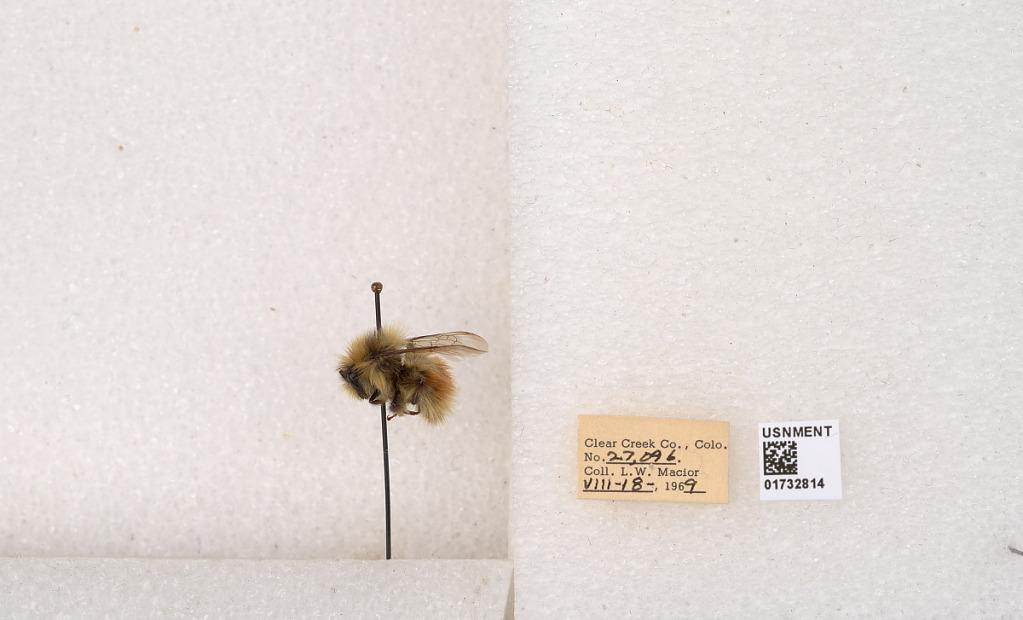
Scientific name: Bombus (Pyrobombus) sylvicola Kirby
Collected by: L. Macior
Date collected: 1969-8-18
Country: United States
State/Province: Colorado
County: Clear Creek
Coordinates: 39.7006, -105.694